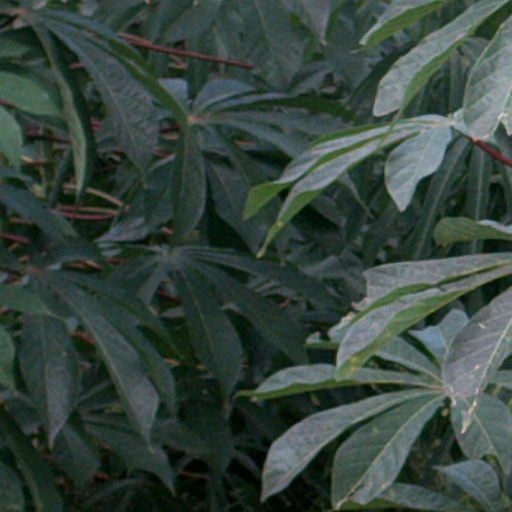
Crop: cassava